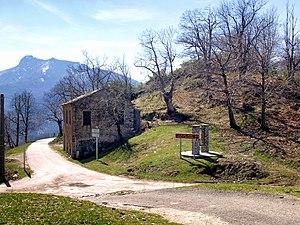
Le col Saint-Antoine est l'un des principaux cols de Corse. Il se situe à 687 m d'altitude.